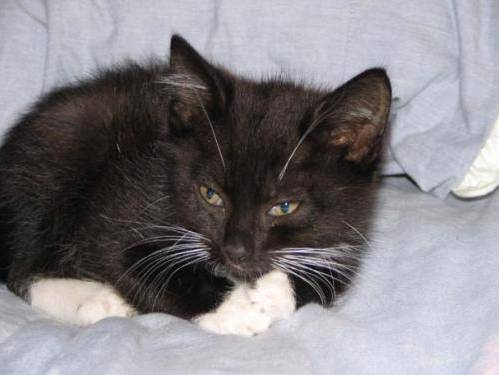
Label: cat